Monomachus Crown

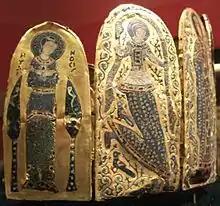
Personification of Humility (left) and Dancer (right)

The two smaller plates depicting dancing women are identical rather than symmetrical. Their backgrounds are also decorated with foliage, but they lack identifying inscriptions. The dancers wave their veils over their heads and bend their right leg sharply backwards. The idea that they are professional dancers may be contradicted by the haloes on their heads, which indicates that they belong to the sacred realm. However, sacred dancing is rare in Christianity, at least before the Renaissance, and the iconography is most unusual in a context to do with public imperial ceremony and coronation, where the Byzantines placed great stress on the emperor as God's agent on earth.